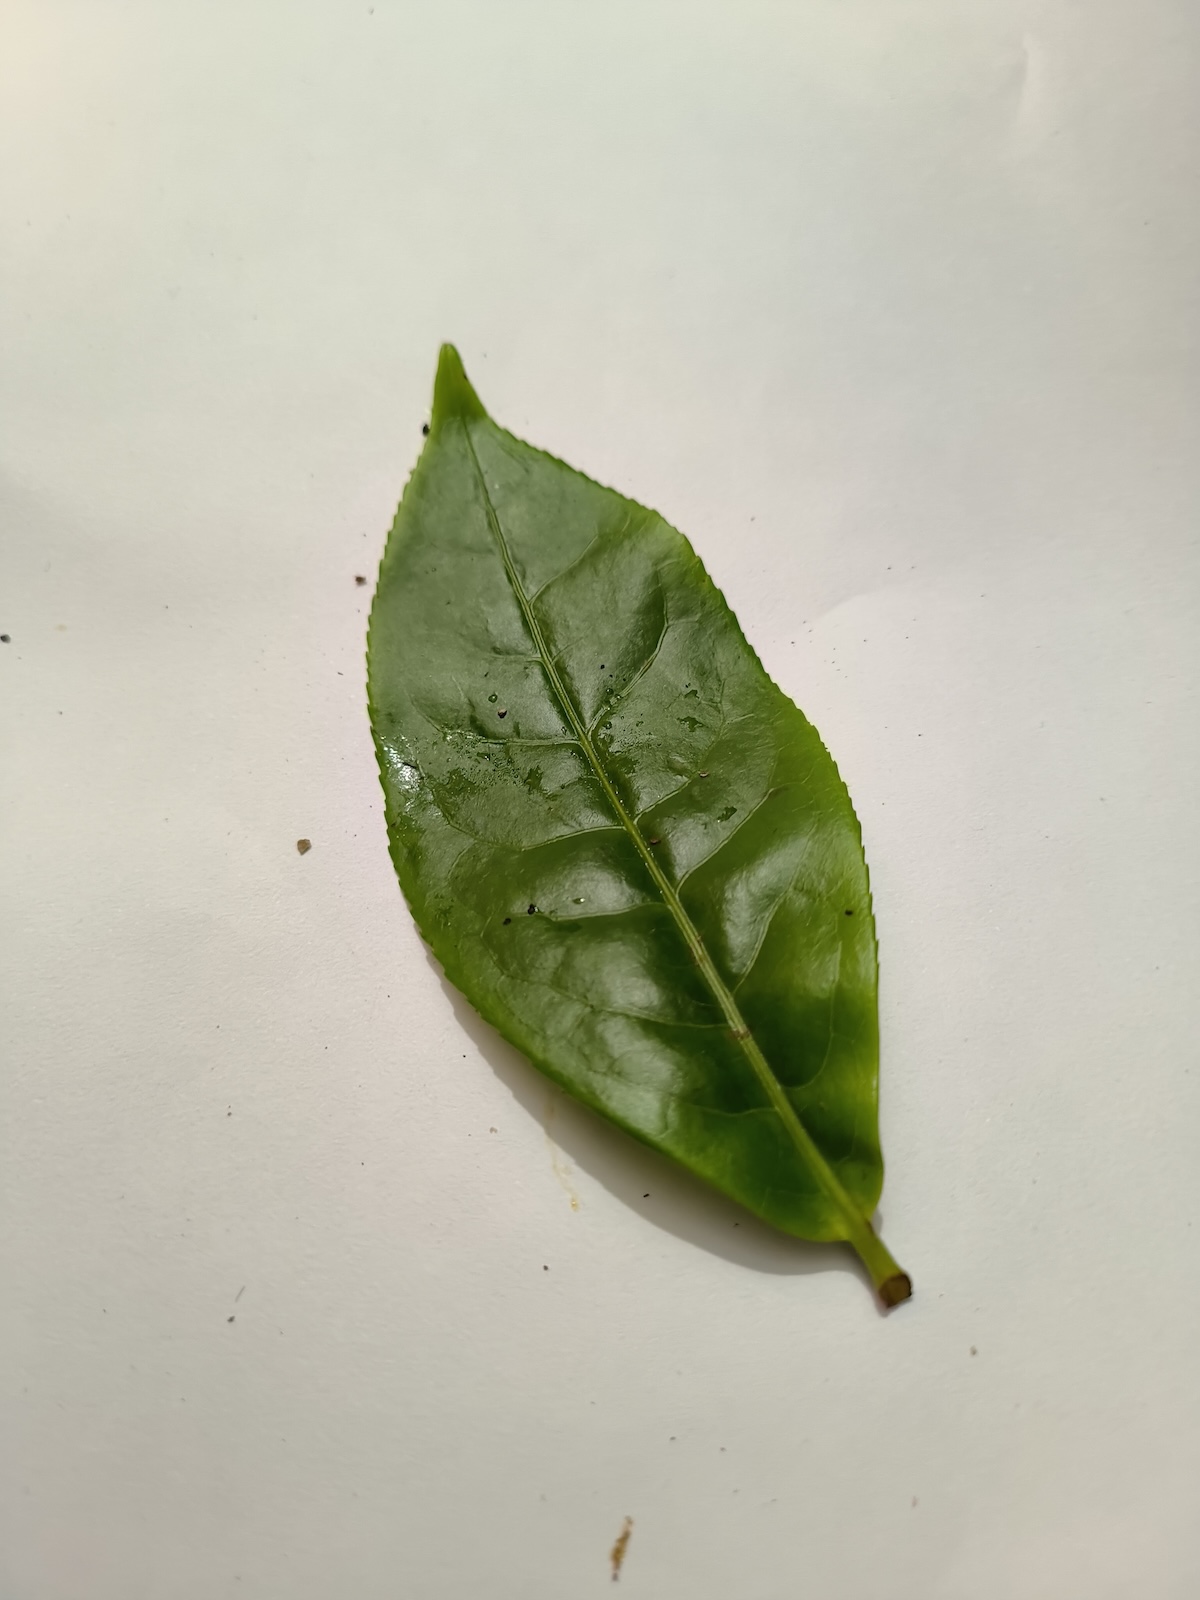
Label: Healthy leaf